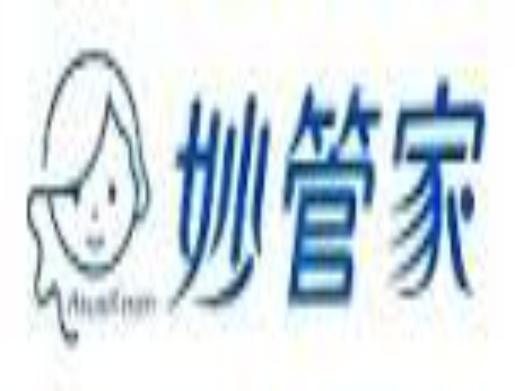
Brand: magicamah
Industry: Necessities